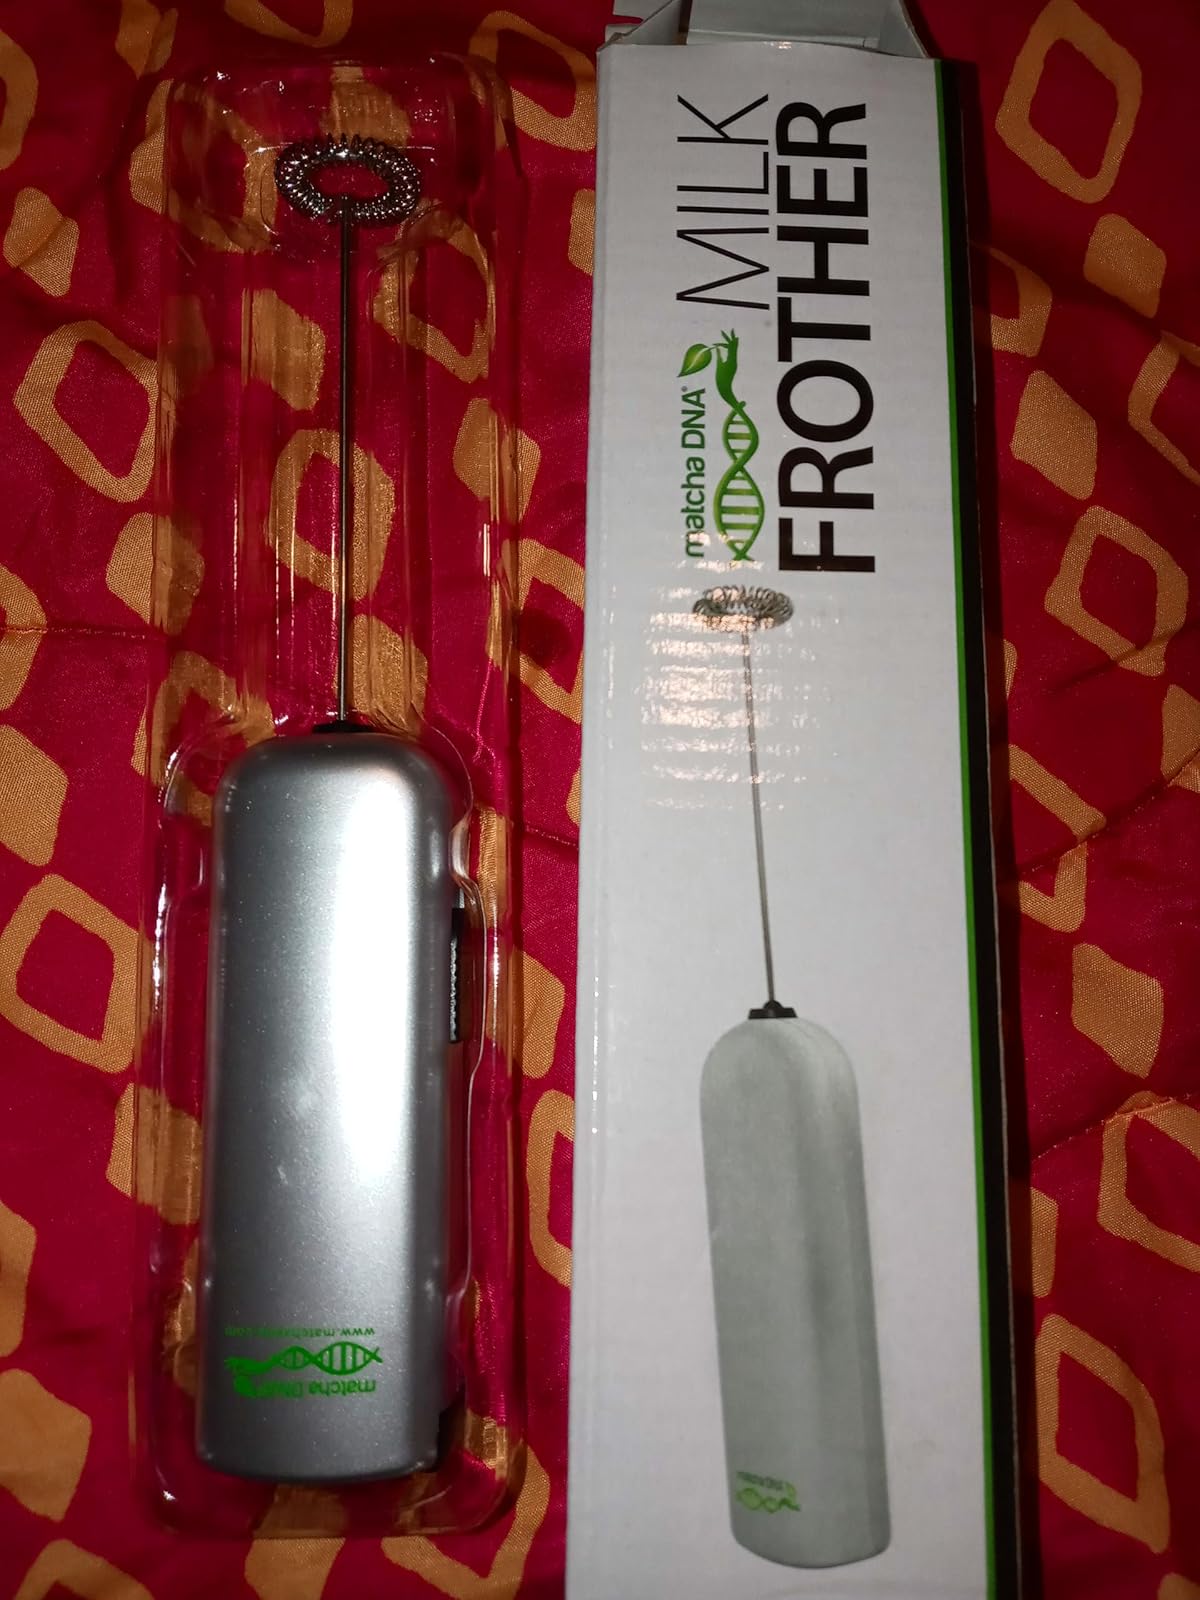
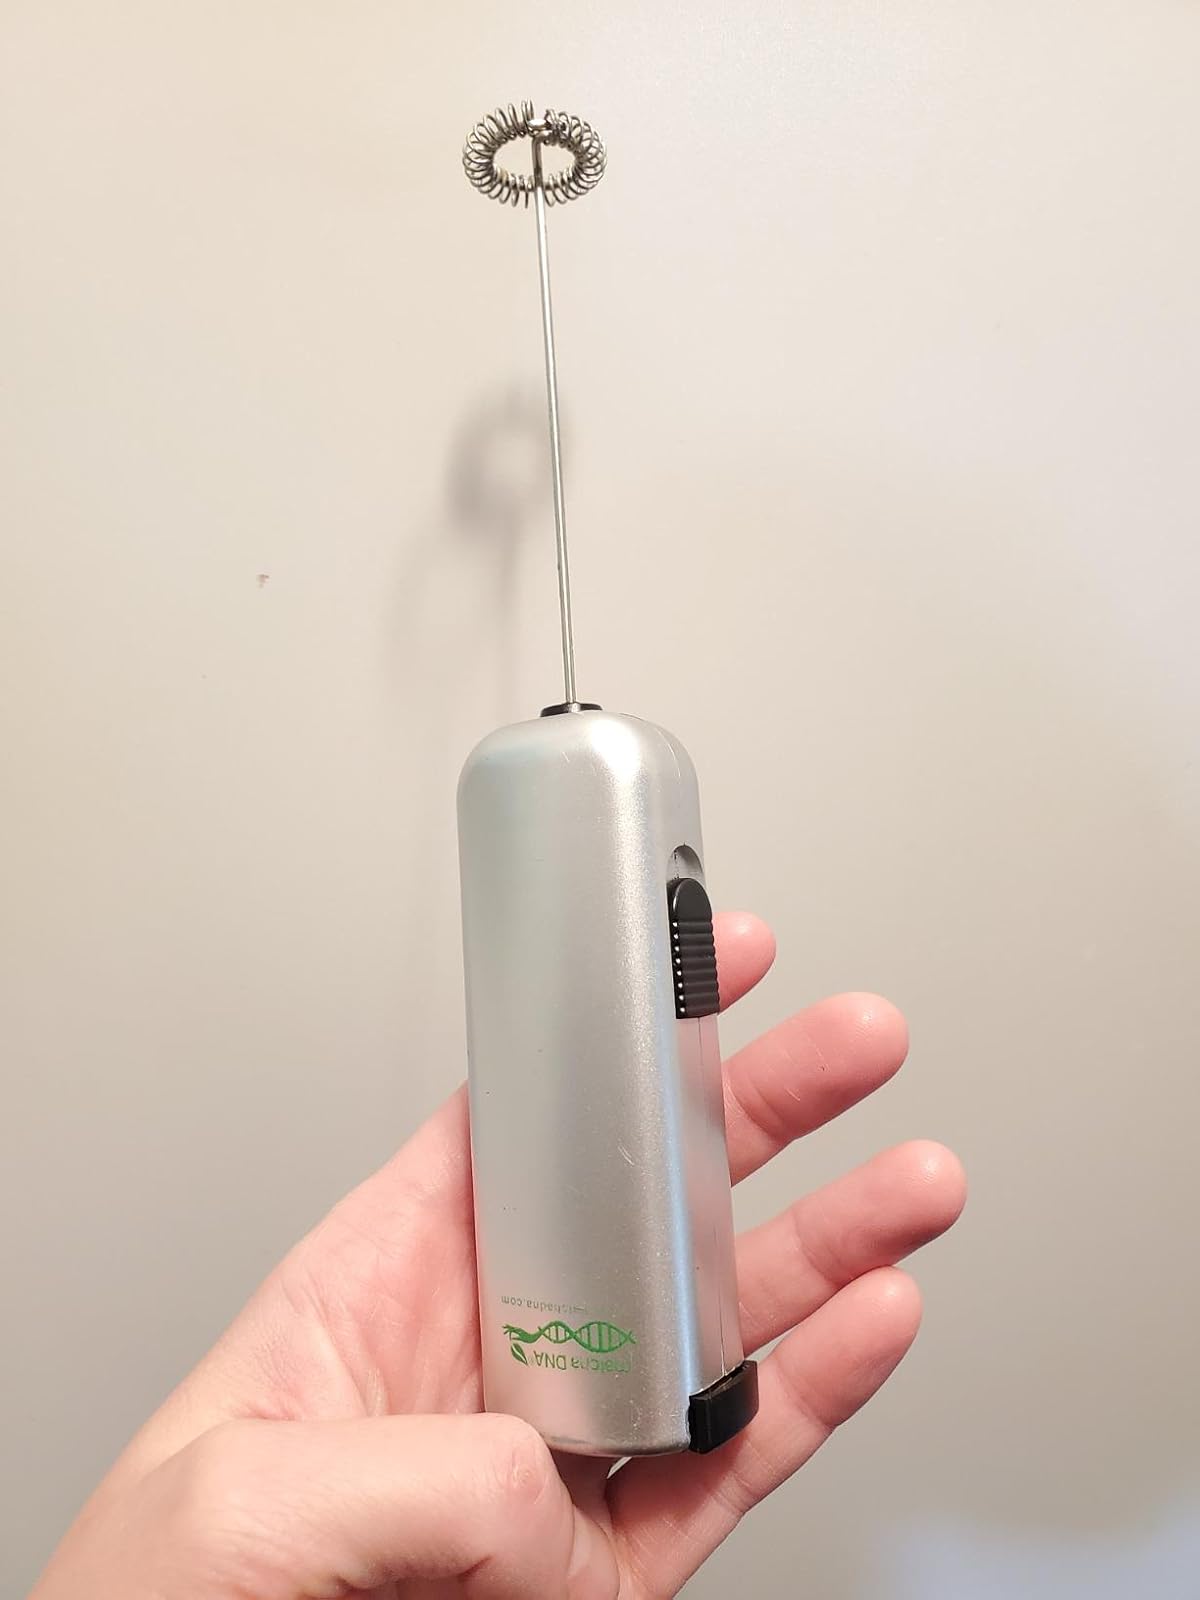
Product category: items_mixer
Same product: yes